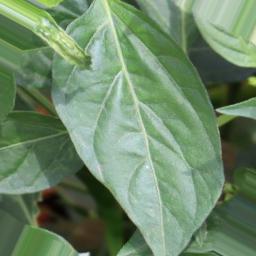
Label: healthy